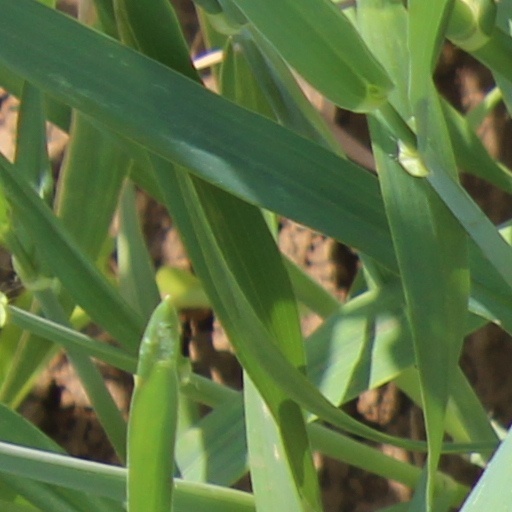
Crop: wheat